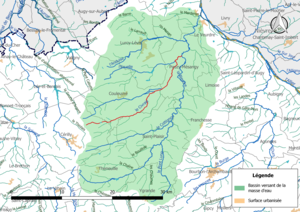
Carte de la masse d'eau «
Le Civrais, ou ruisseau de Civrais, est un cours d'eau français qui coule dans le département de l'Allier. C'est un affluent en rive gauche de la Bieudre et donc un sous-affluent de la Loire.